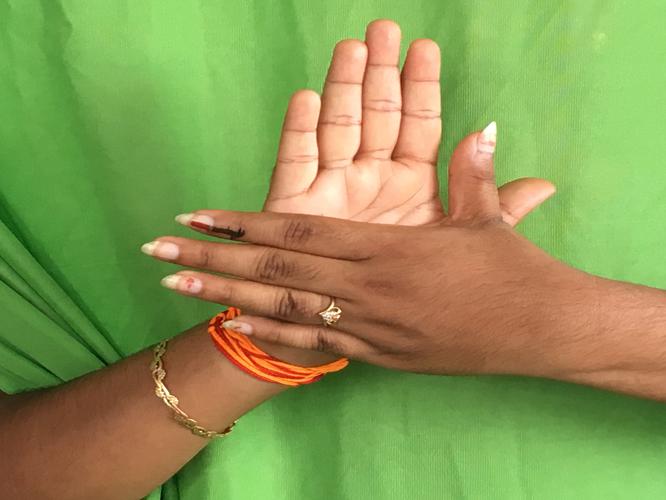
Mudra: Chakra
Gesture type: double_hand